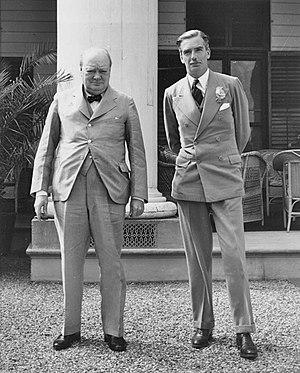
Winston Churchill et Anthony Eden à Spencer Wood, la résidence du lieutenant gouverneur du Québec
La France libre est le régime de résistance extérieure fondé à Londres par le général de Gaulle à la suite de son appel du 18 juin 1940. La veille, le lundi 17 juin, face à la progression allemande, Philippe Pétain, chef du gouvernement de la IIIᵉ République avait appelé l’armée française à cesser les combats pendant les négociations de l'armistice avec les Allemands, qui les signèrent cinq jours plus tard, le samedi 22 juin.